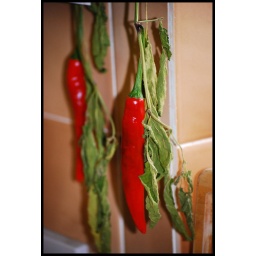
Some chili's I grew in my kitchen window :-) They were lush!